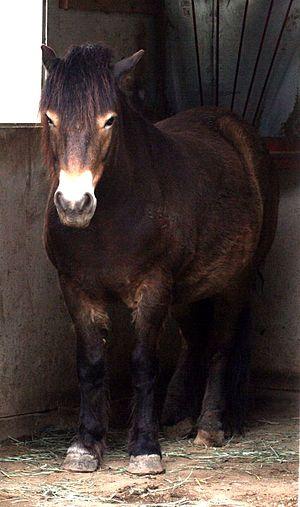
L’Exmoor est la plus vieille race de poney britannique et l'une des plus anciennes races de chevaux du monde. Natif des landes d'Exmoor, qui forment actuellement le parc national d'Exmoor en Devon et Somerset, il est souvent qualifié de poney celte en raison de son ancienneté. Comme tous les poneys britanniques semi-sauvages, c'est un poney dit mountain and moorland.